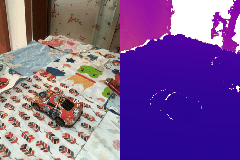
Label: car